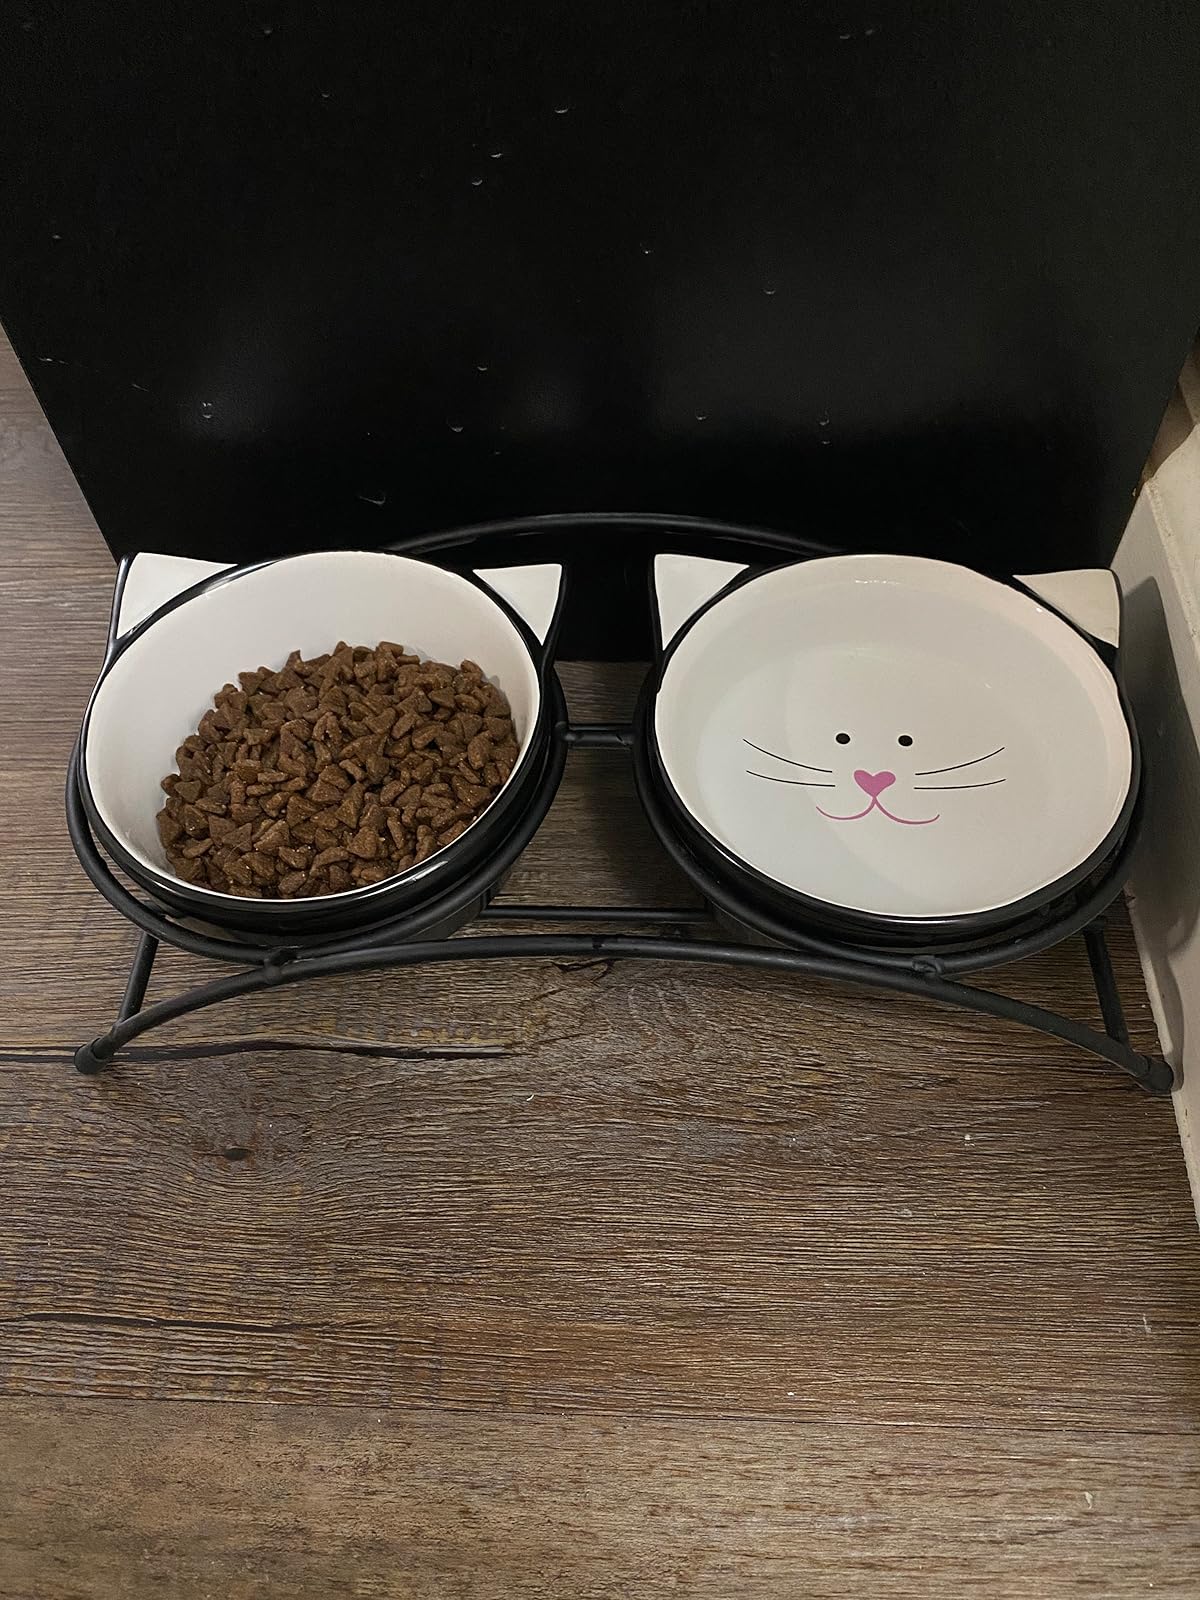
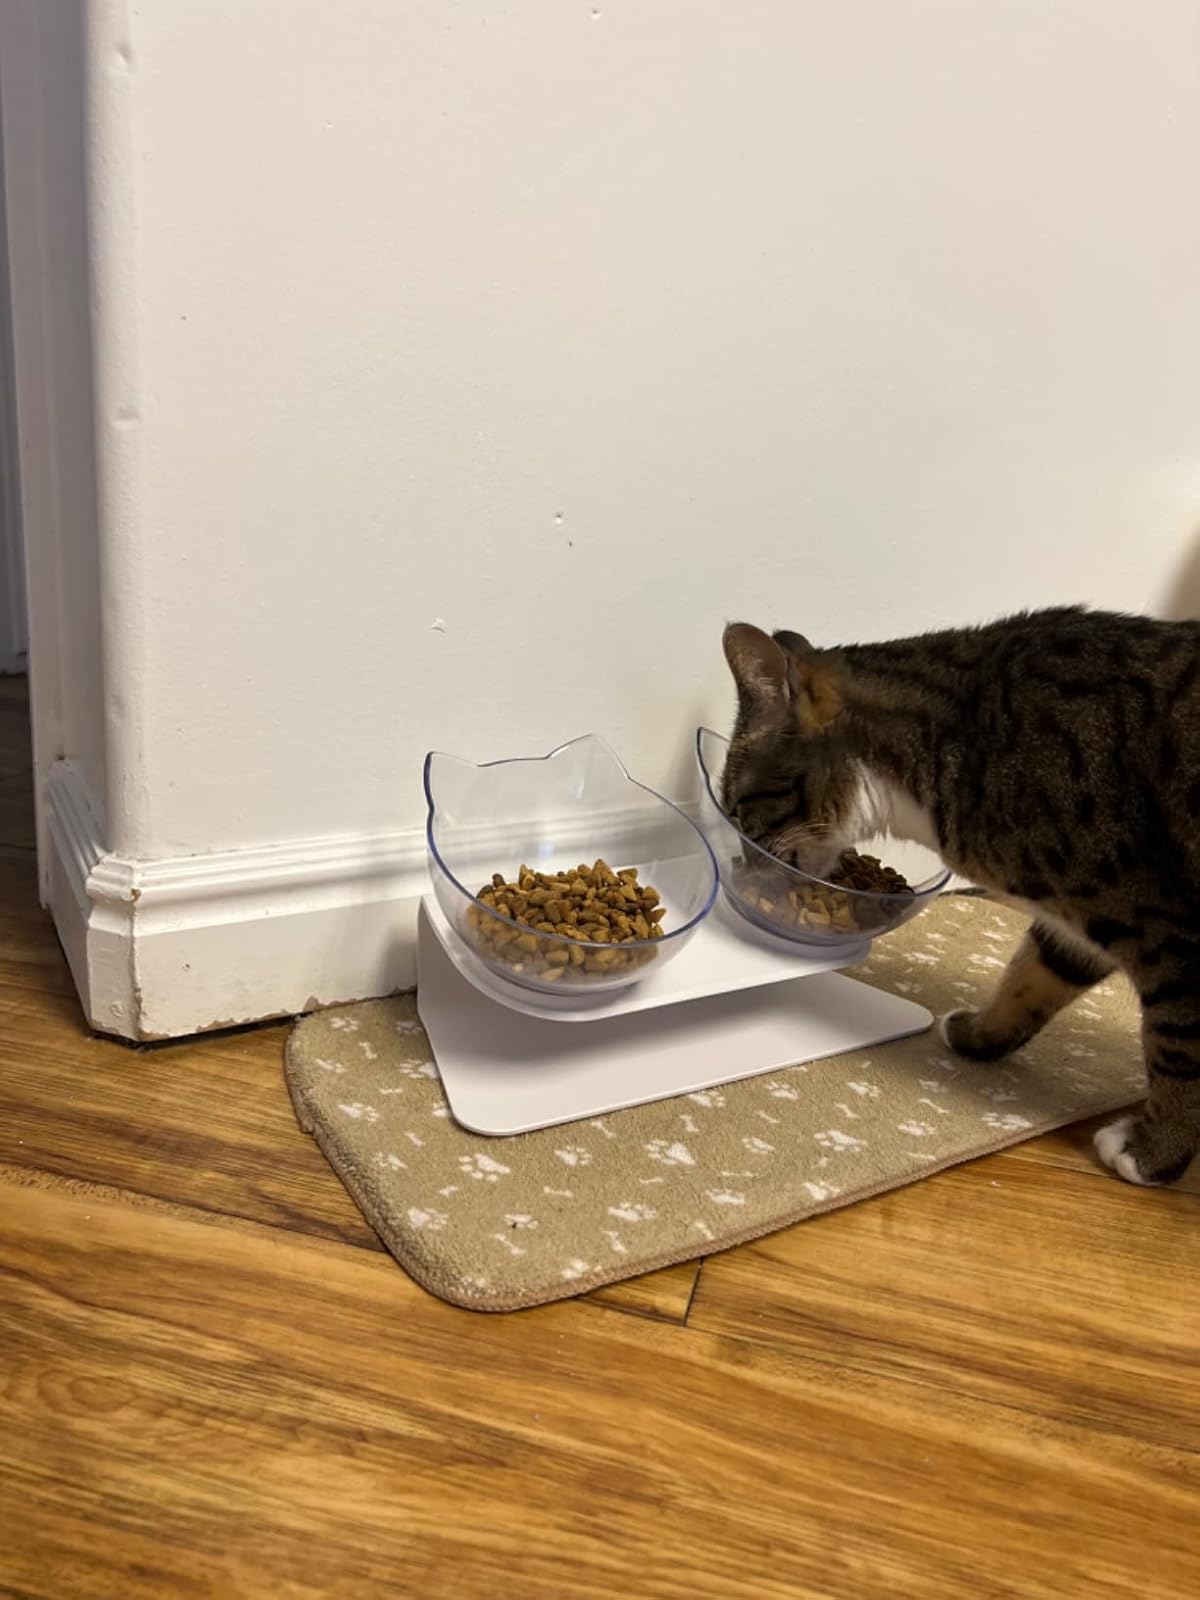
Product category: items_bowl
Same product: no